Masbrough

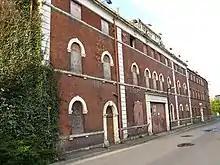
This was the Guest & Chrimes valve works. Replaced by an office block by the River Don, this tall red brick building with arched windows stood before 2010, built in the nineteenth or early 20th century.

Part of its land in the north lay within the manor of Kimberworth, the other contiguous western suburb of Rotherham today – Masbrough did not feature in the Domesday Book survey of 1086.